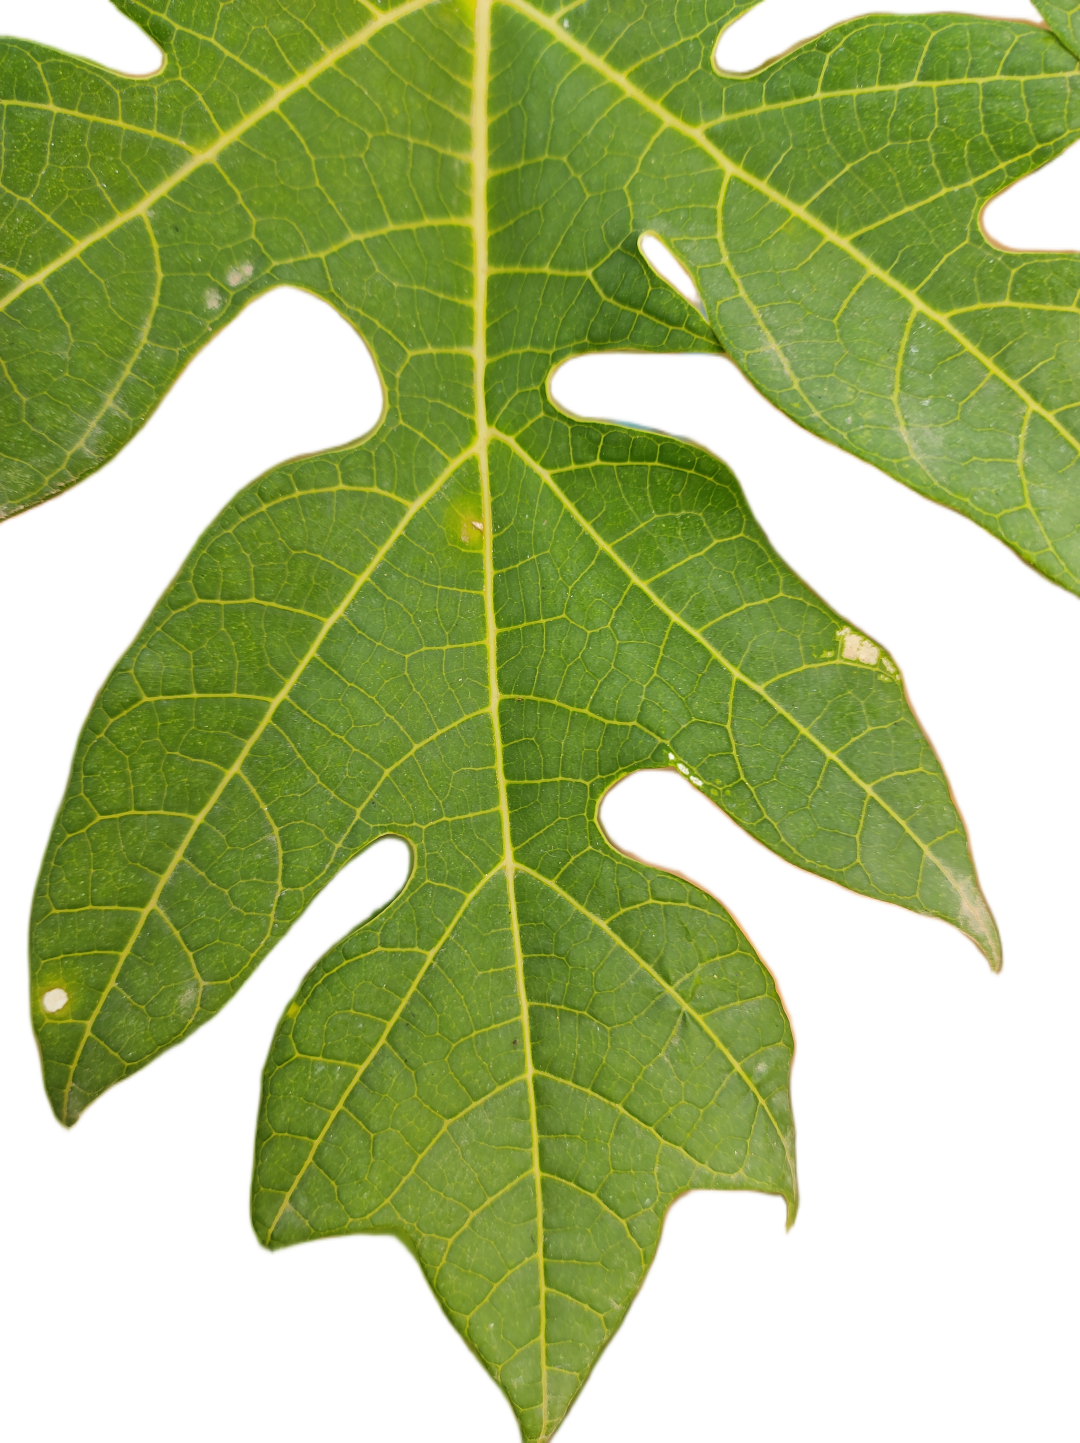
Crop: Papaya
Label: Pathogen_symptoms